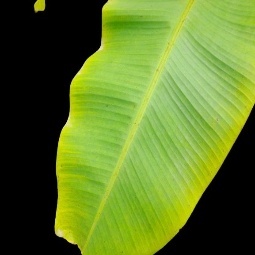
Label: Sulphur